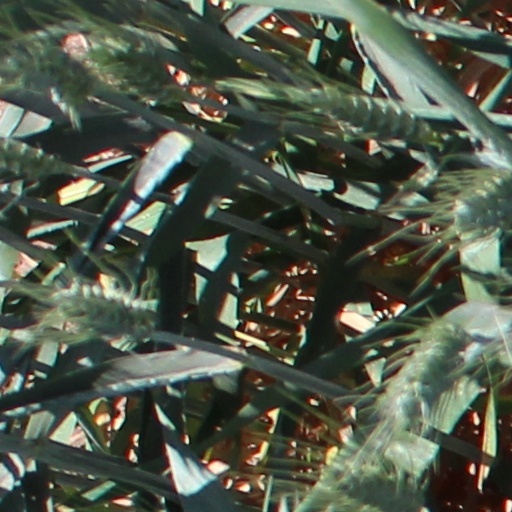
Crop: wheat